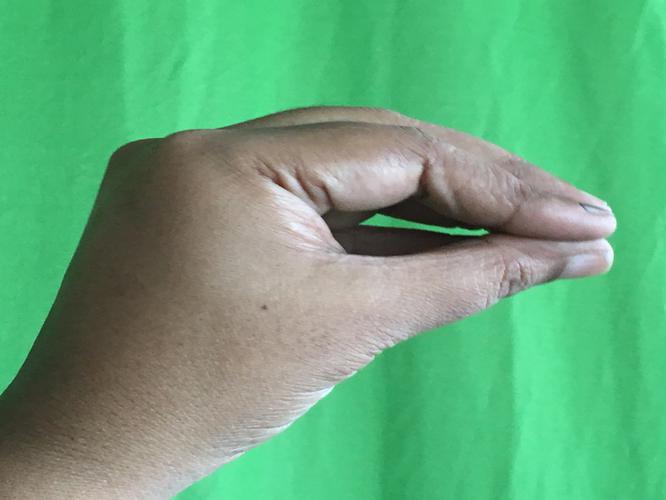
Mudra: Mukulam
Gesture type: single_hand